Ann Cary Randolph Morris

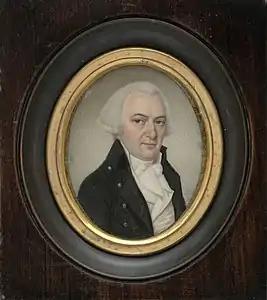
Pierre Henri, "Gouverneur Morris", 1798, watercolor on ivory, Metropolitan Museum of Art, New York

Ann was living in a boarding house in New York in October 1808 when she received a visit from Gouverneur Morris, whom she had first met when he visited Tuckahoe Plantation around 1788. After corresponding for awhile, she accepted a position as his housekeeper. Morris was a senator for New York, a delegate to both the Continental Congress and the Constitutional Convention, and an ambassador to France under President Washington. In April 1809, she went to work and live in New York at his residence, Morrisania. As a surprise to Morrisania guests, they were married on Christmas Day in 1809, with Ann’s plain, worn housekeeping dress serving as her wedding gown. Kirschke states, "Her wedding dress was a statement that they both very much enjoyed, Nancy [Ann] because it showed her gratitude for his past kindness and Morris likely because of the element of surprise for the guests."